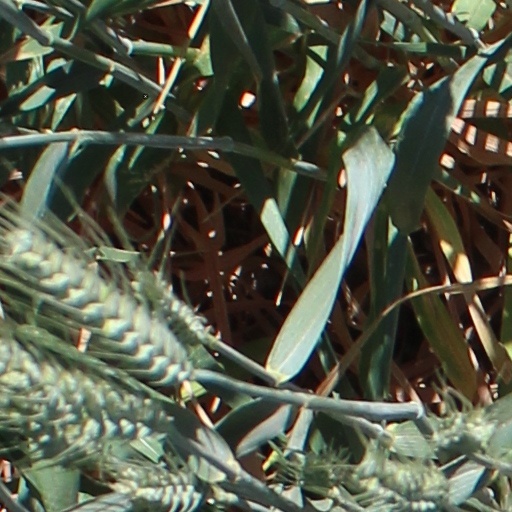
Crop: wheat